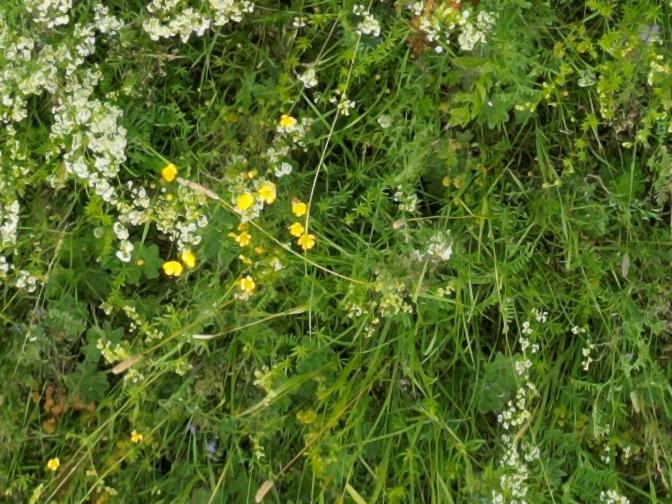
Flowers visible: yarrow flowers, yarrow flowers, yarrow flowers, yarrow flowers, yarrow flowers, yarrow flowers,  daisy flowers,  daisy flowers, yarrow flowers